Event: Nepal Earthquake
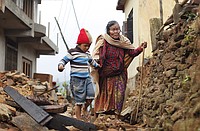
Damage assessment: damage